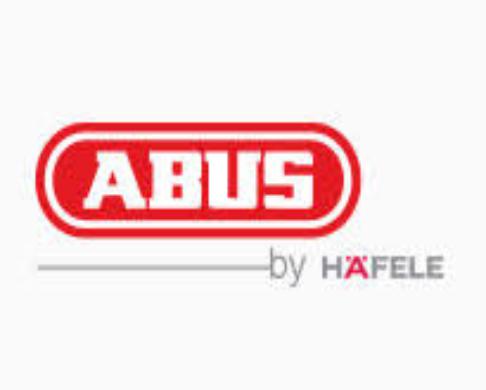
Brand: abus
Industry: Others